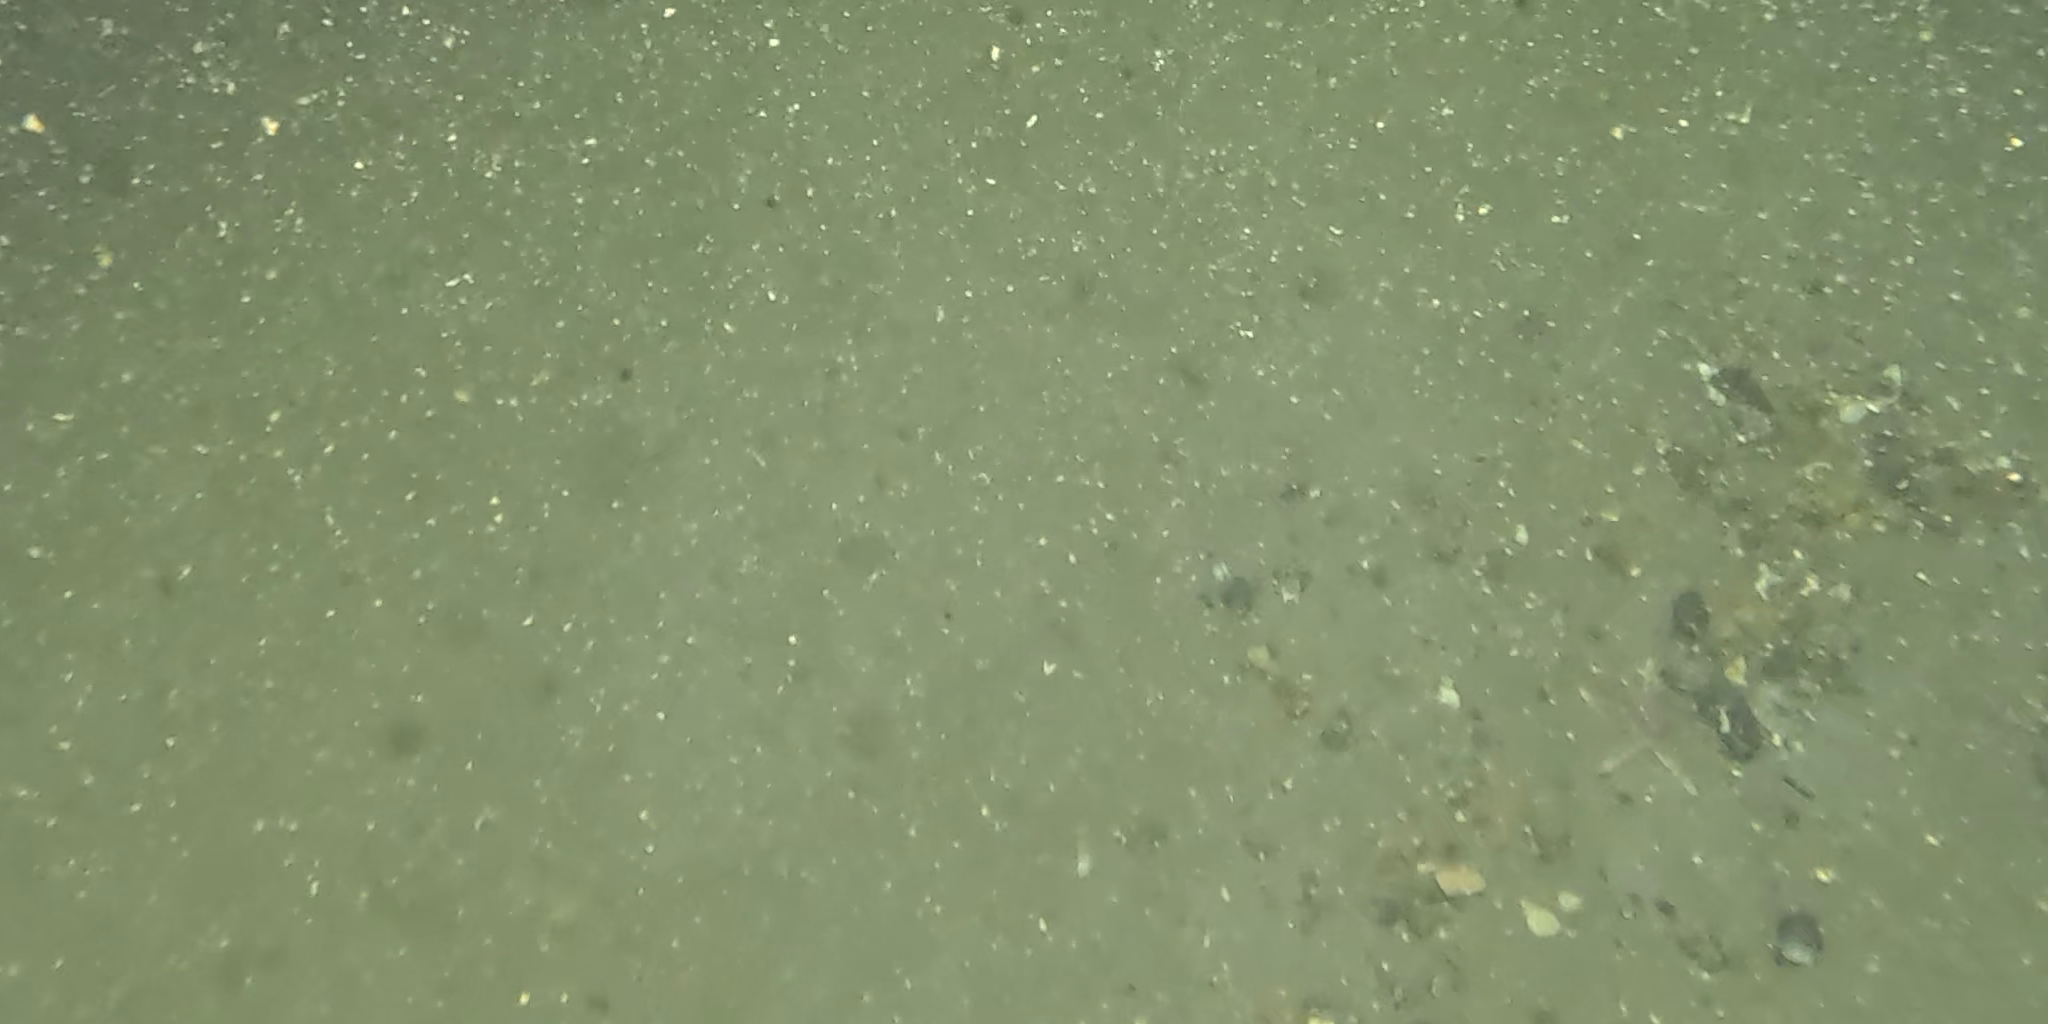
Seabed habitat: sand